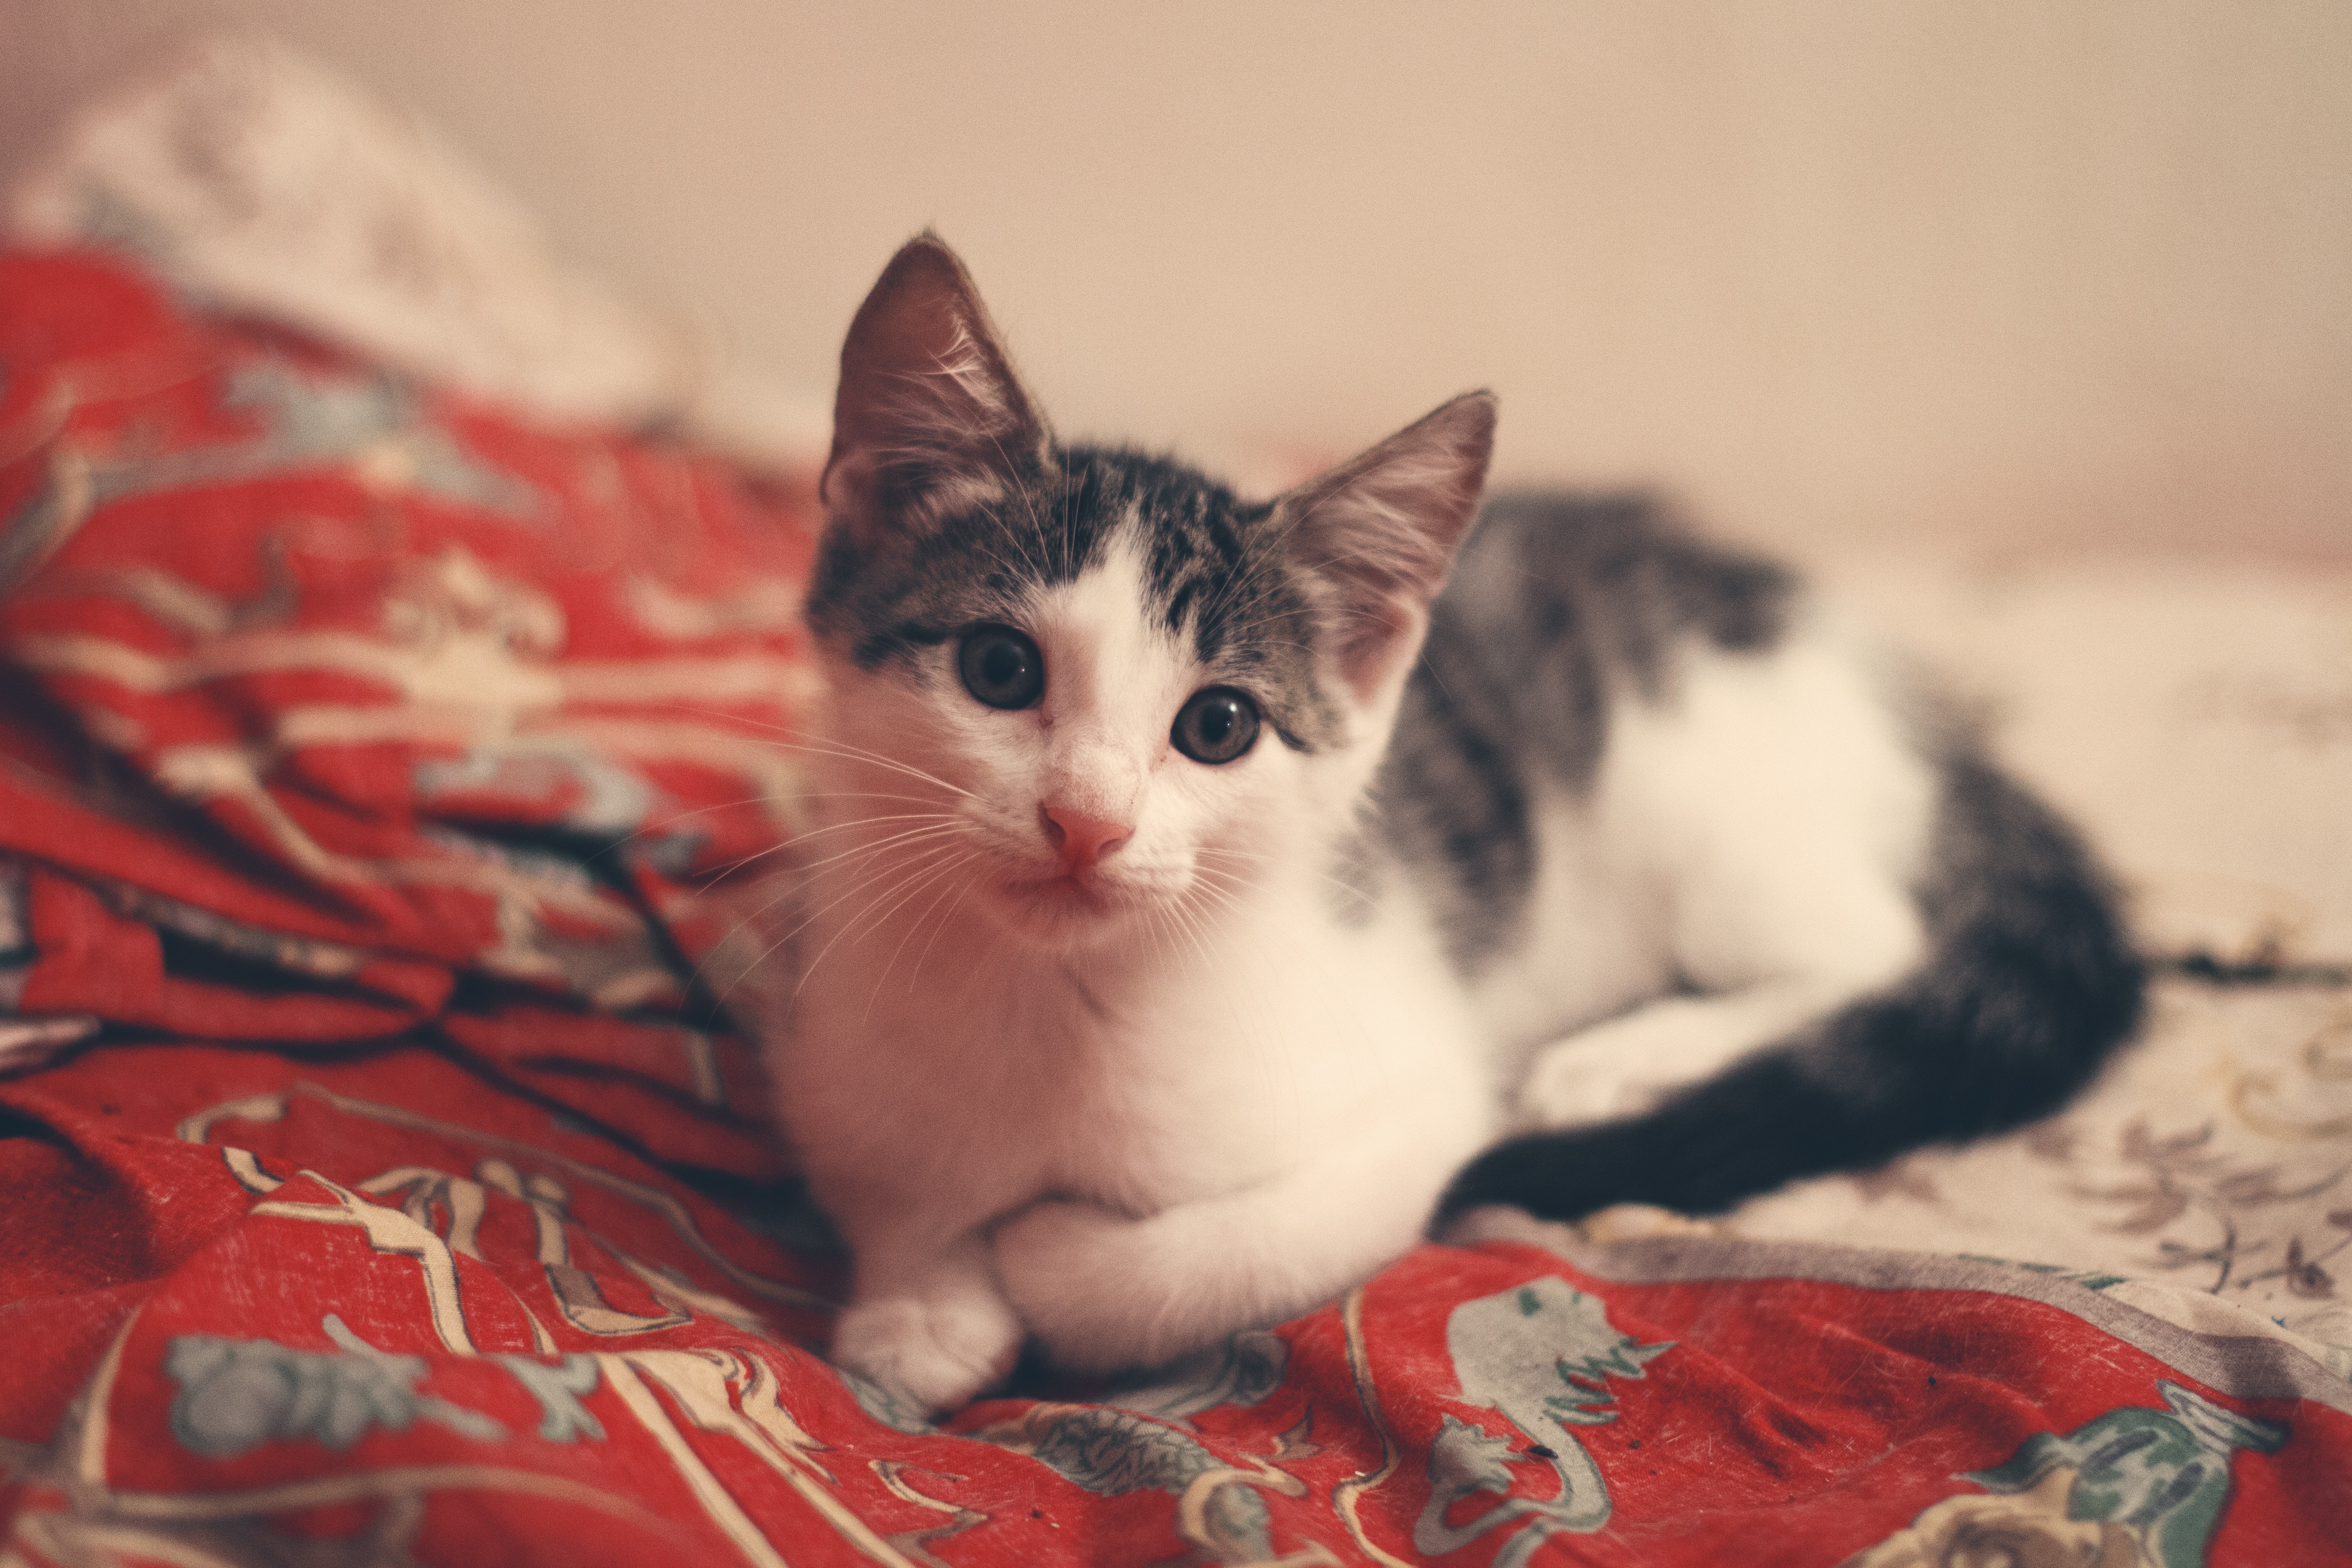
red, kitten, cat, mammal, whiskers, vertebrate, small to medium sized cats, cat like mammal, domestic short haired cat